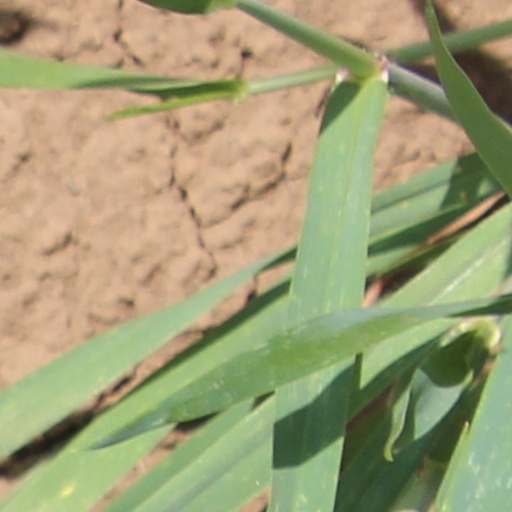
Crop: wheat